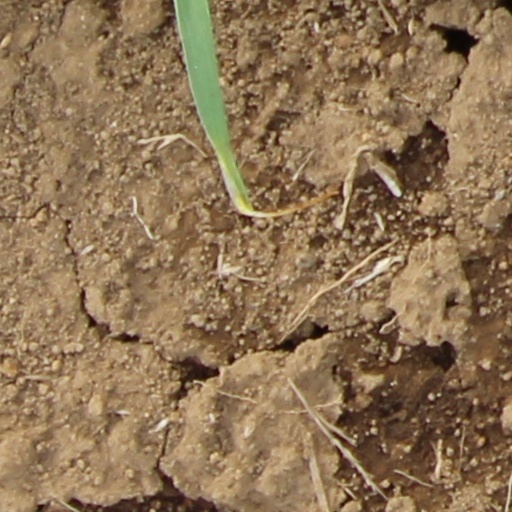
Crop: wheat